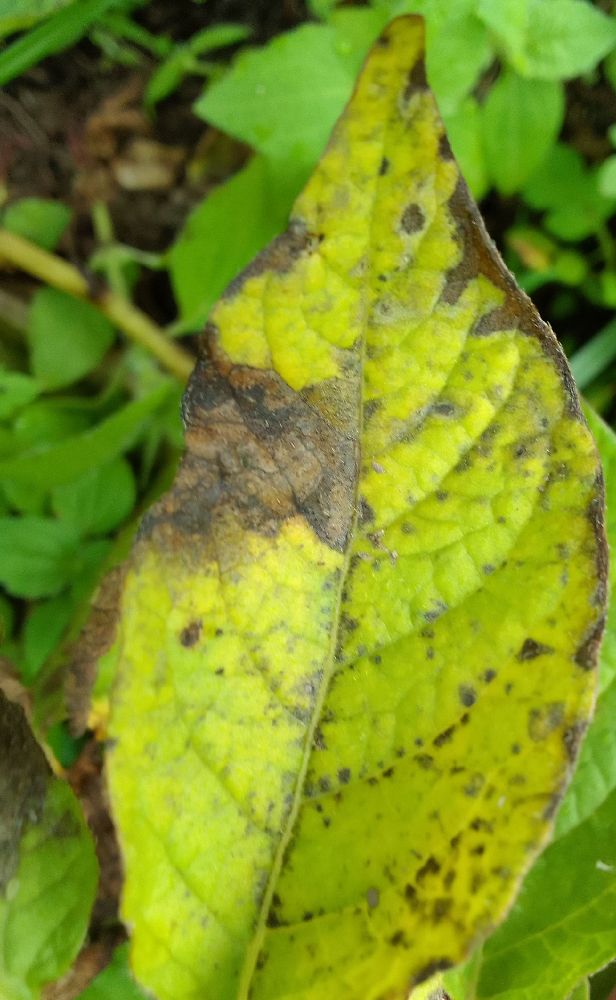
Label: Early blight